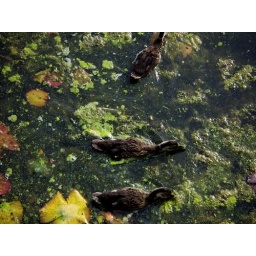
Happily swimming around and eating, leaving trails of clear water in their wake.